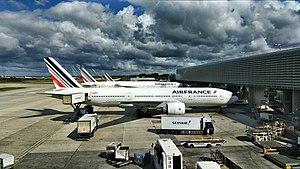
Air France Airplanes à l'aéroport international Charles de Gaulle, Paris, France. Español: Aviones de Air France en el Aeropuerto Internacional Charles de Gaulle, París, Francia."